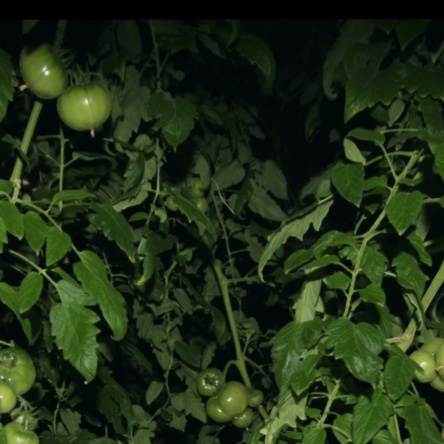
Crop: tomato